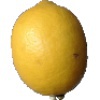
Label: Lemon 1